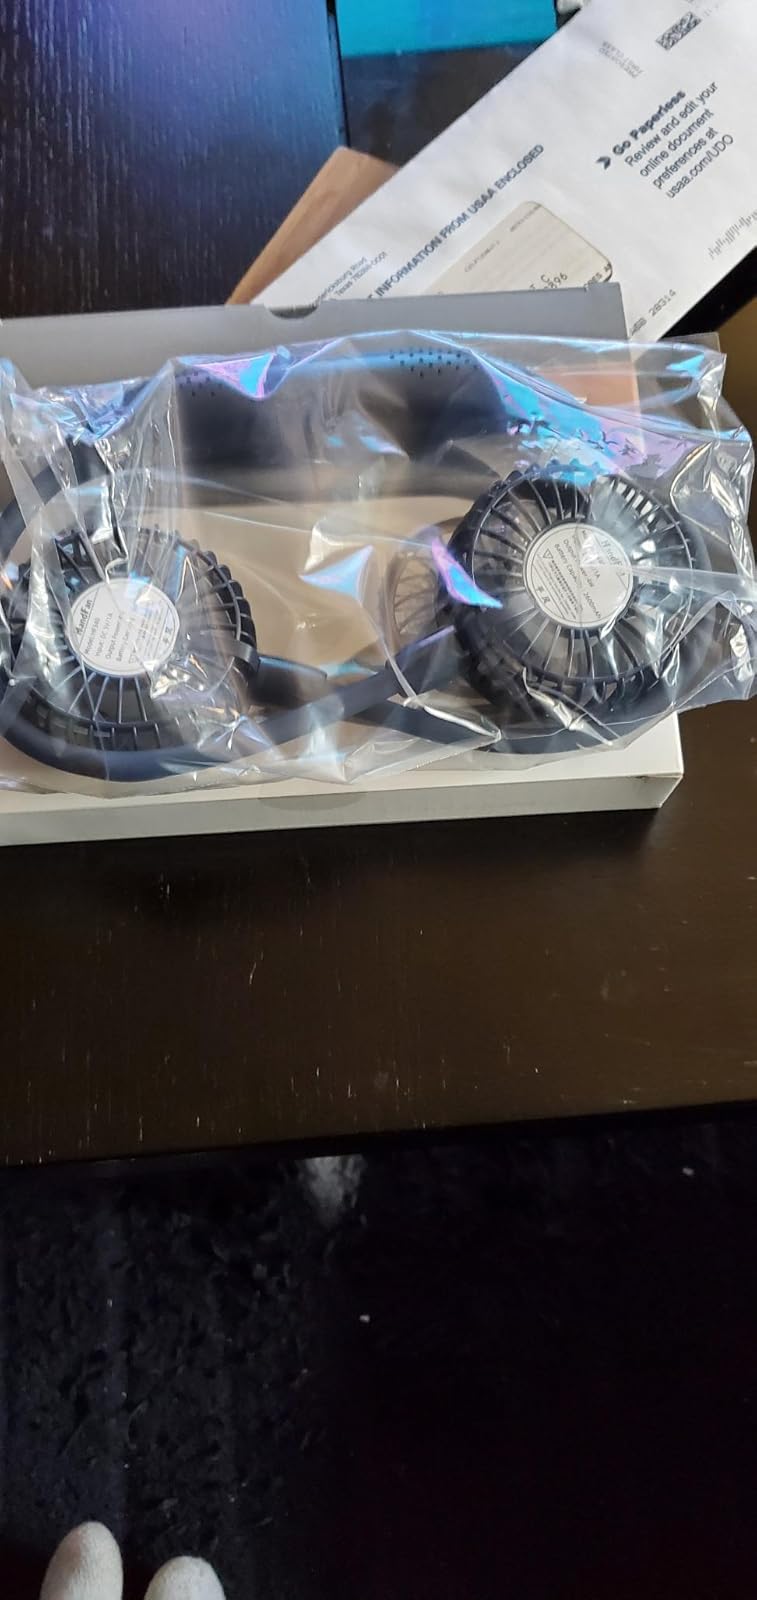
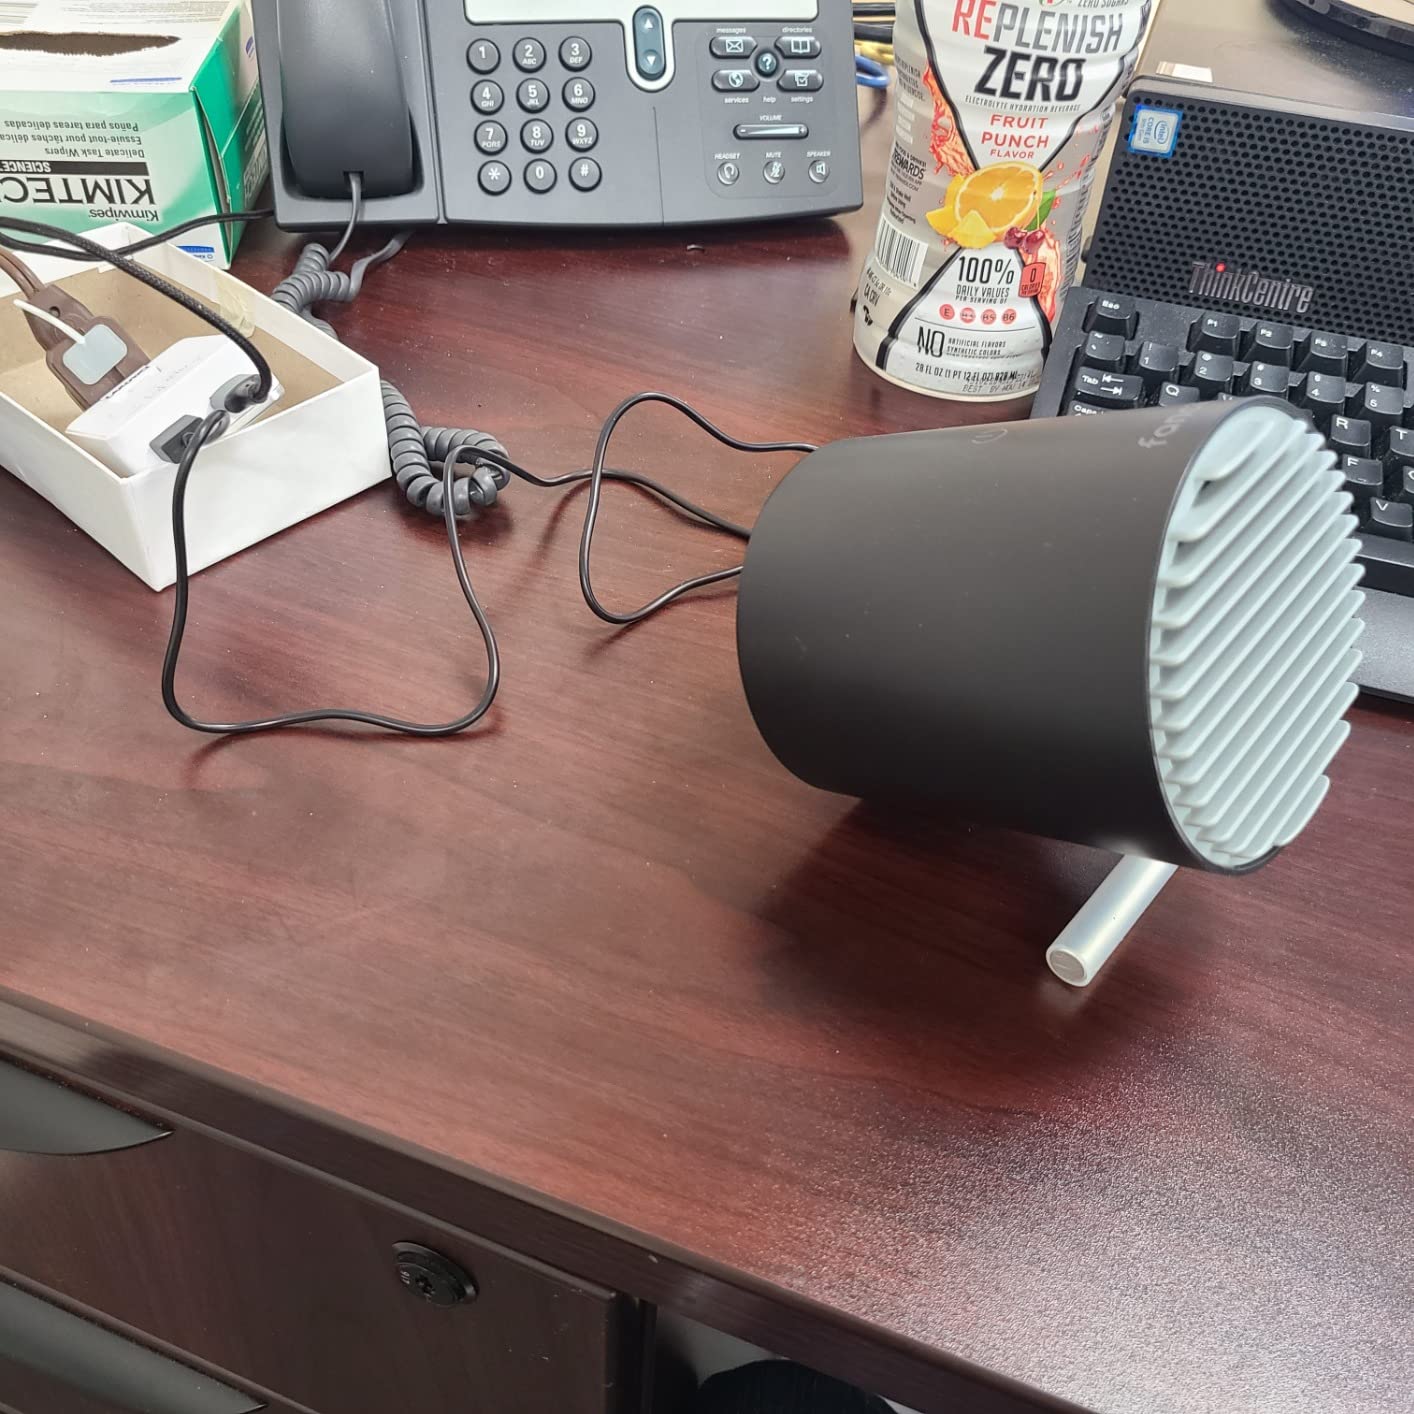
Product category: fan
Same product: no